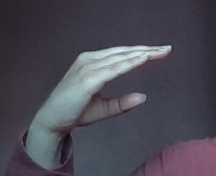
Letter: jeem